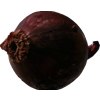
Label: red_onion